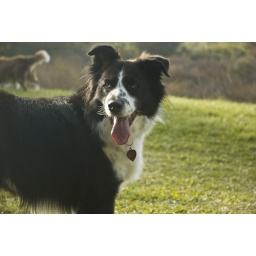
she truly is my little cattle dog...if there had been sheep in this meadow she would have been all over it.